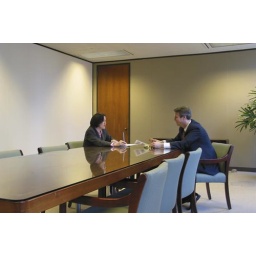
Photo shoot in an SF office building